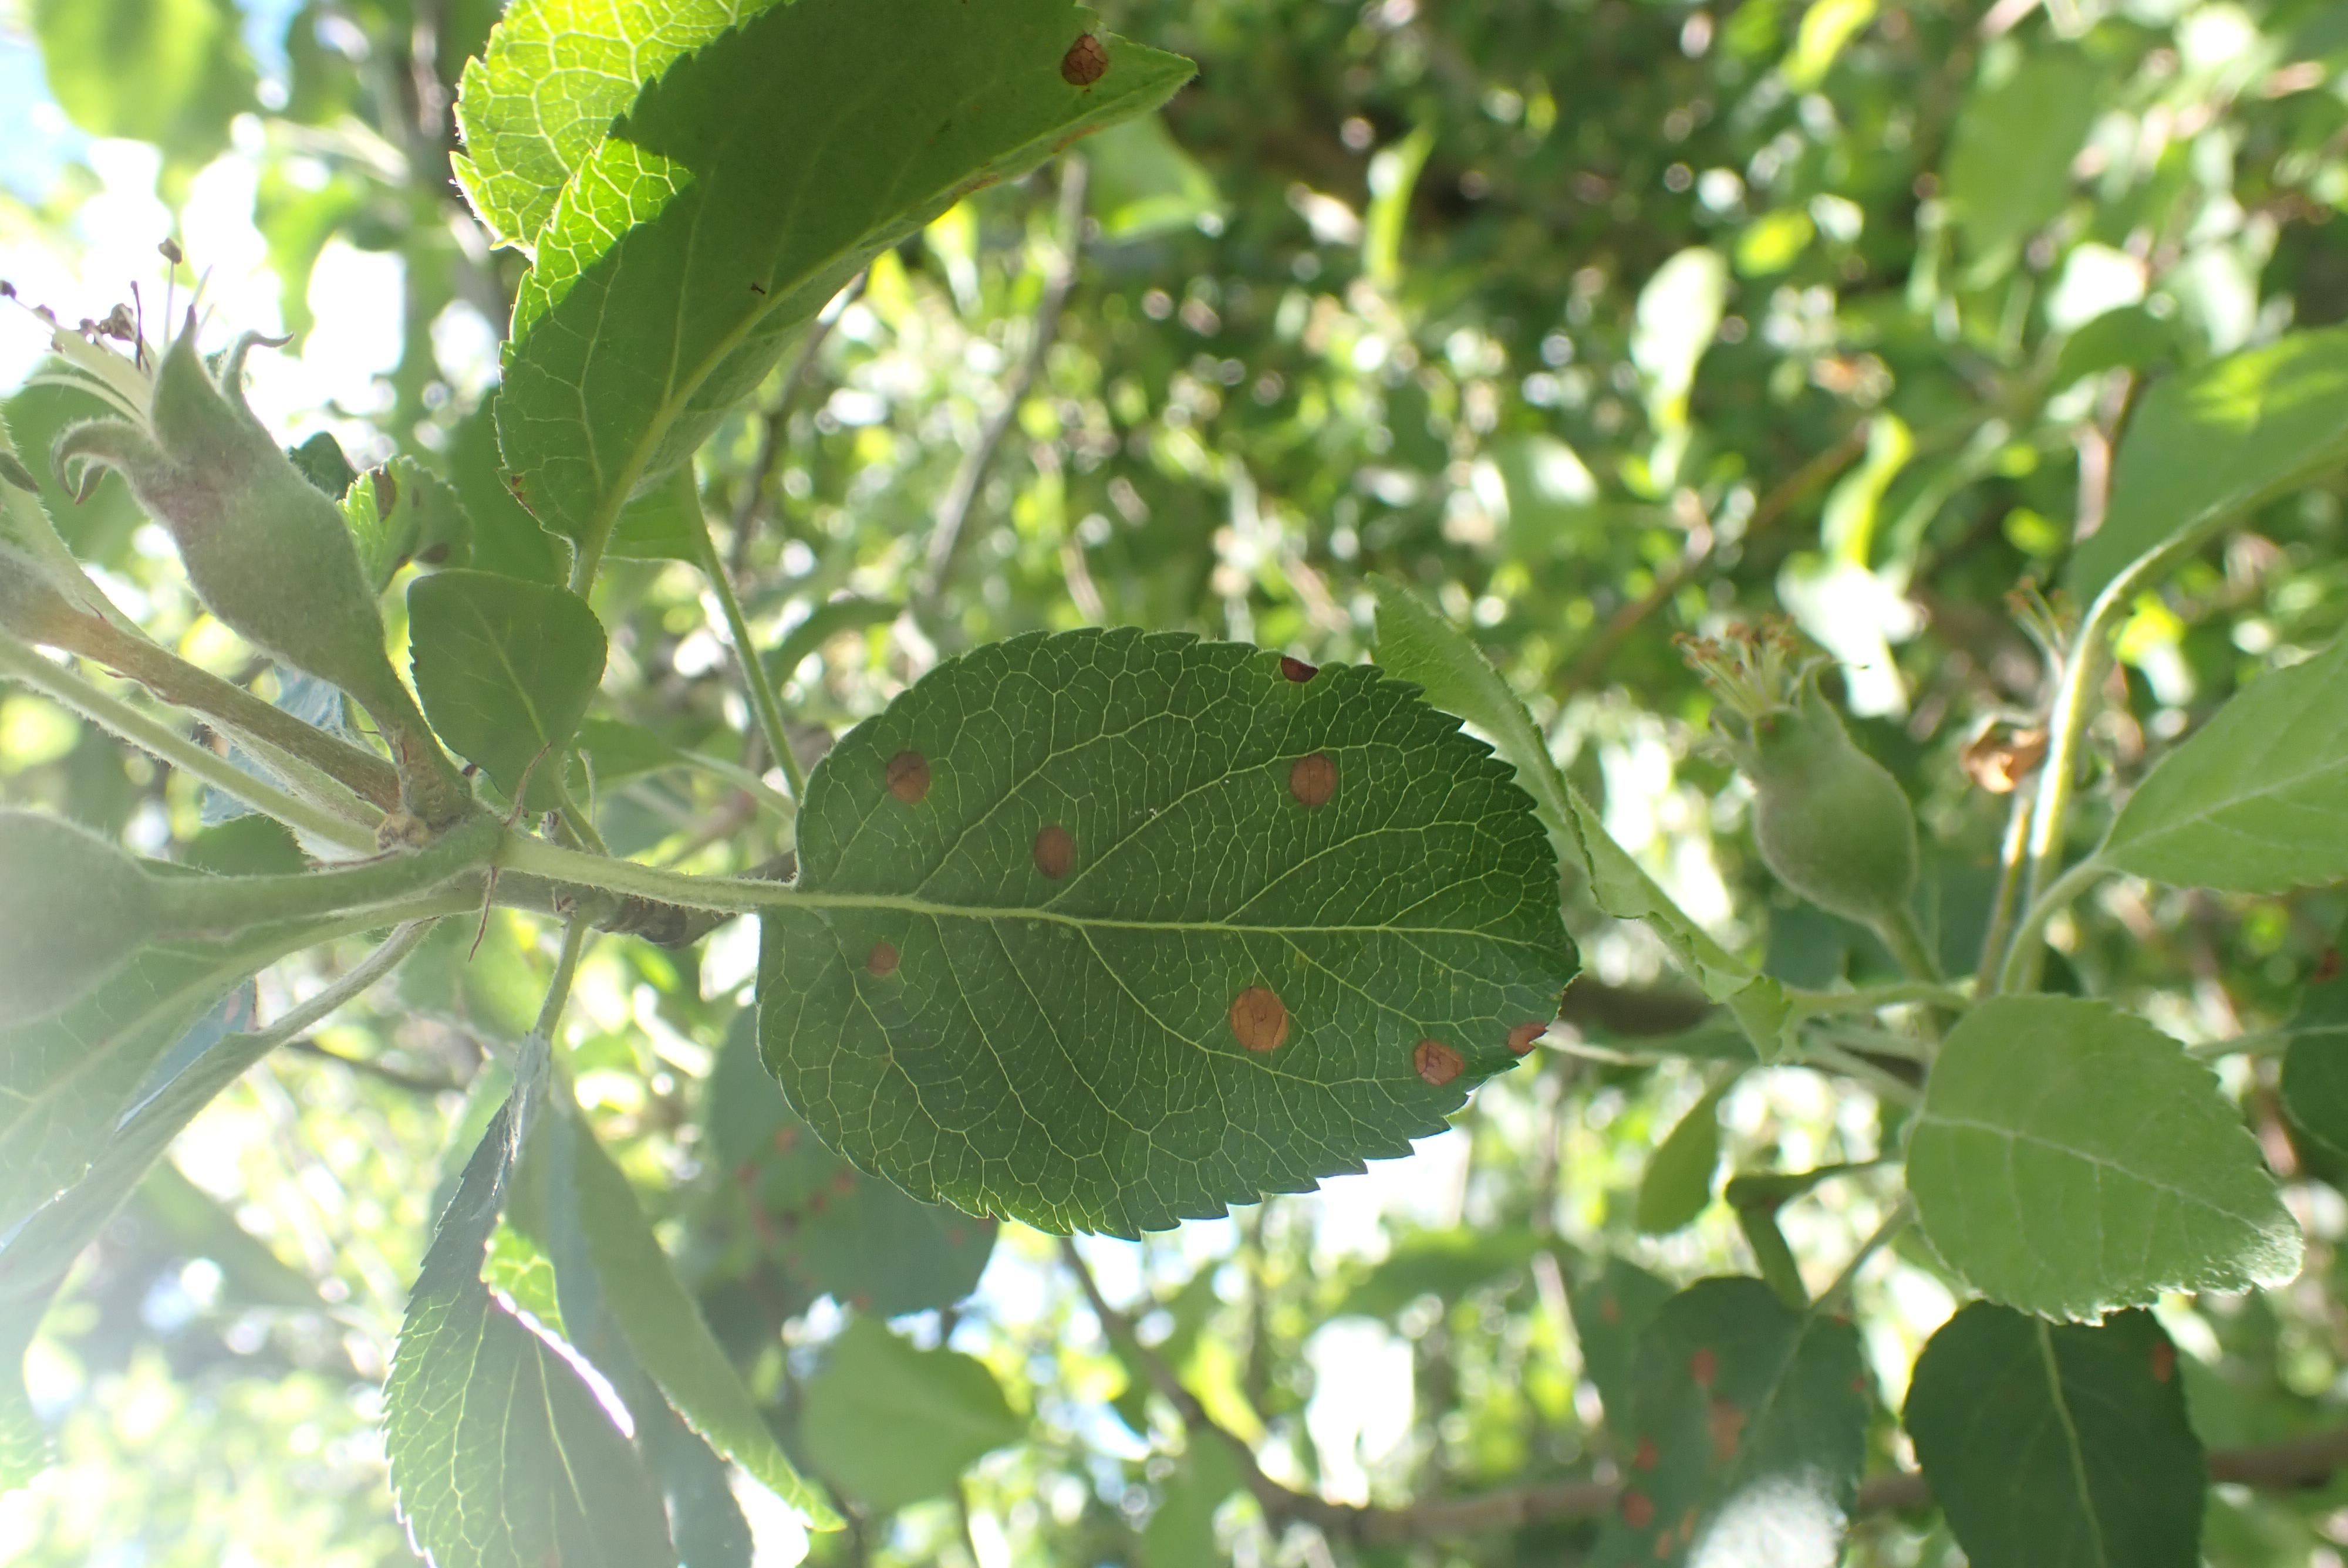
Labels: frog_eye_leaf_spot